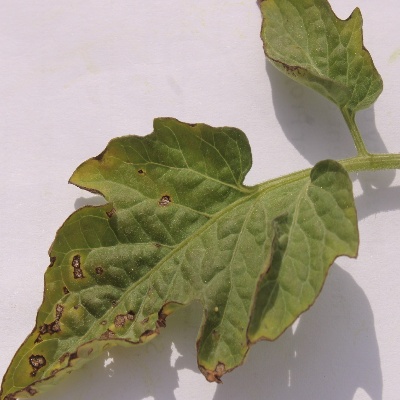
Crop: Tomato
Condition: septoria leaf spot